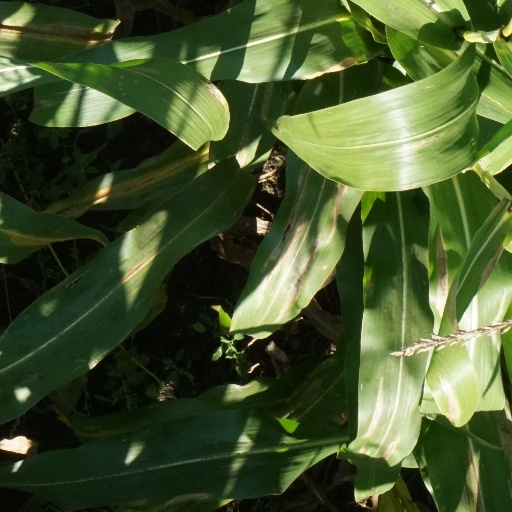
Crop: maize; corn